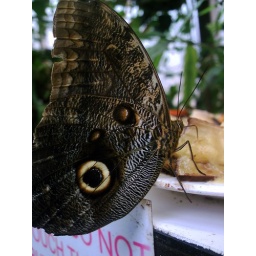
Butterfly eating in the butterfly house